Šumperk

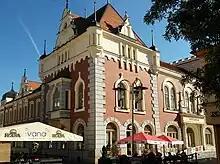
North Moravian Theatre

Sudeten Germans on the Imperial Austro-Hungarian Council declared sovereignty for German-inhabited Moravia, including Šumperk, under the name Sudetenland of the Republic of German-Austria. Czechs did not accept the division and, following the idea of the Bohemian state rights, declared that all of Bohemia and Moravia be included the establishing Czechoslovak state.